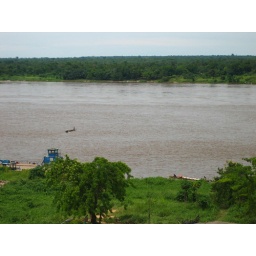
This is a view from my apartment. Notice the blue ferry boat near the bottom left and the canoe in the river.